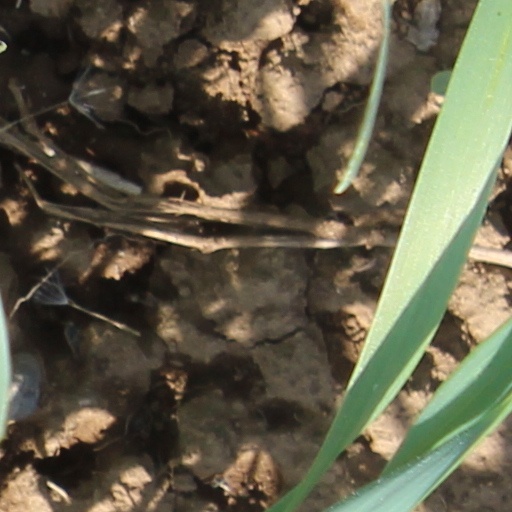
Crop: wheat